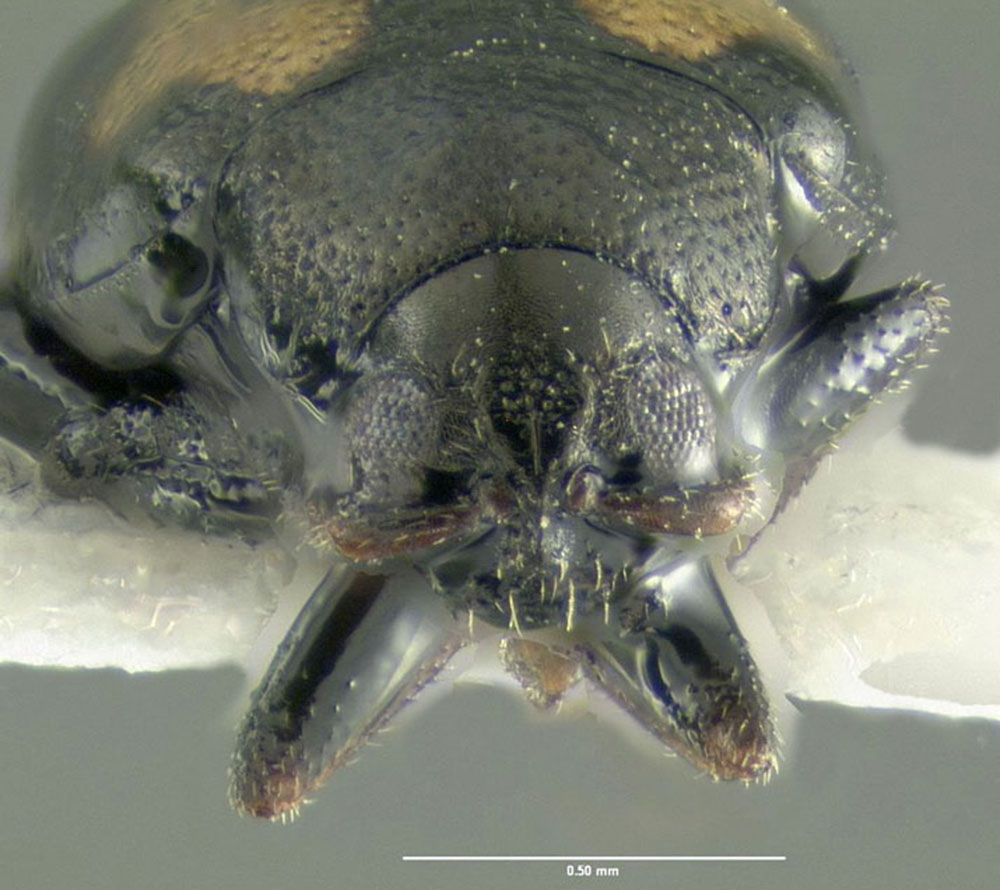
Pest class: striped_flea_beetle